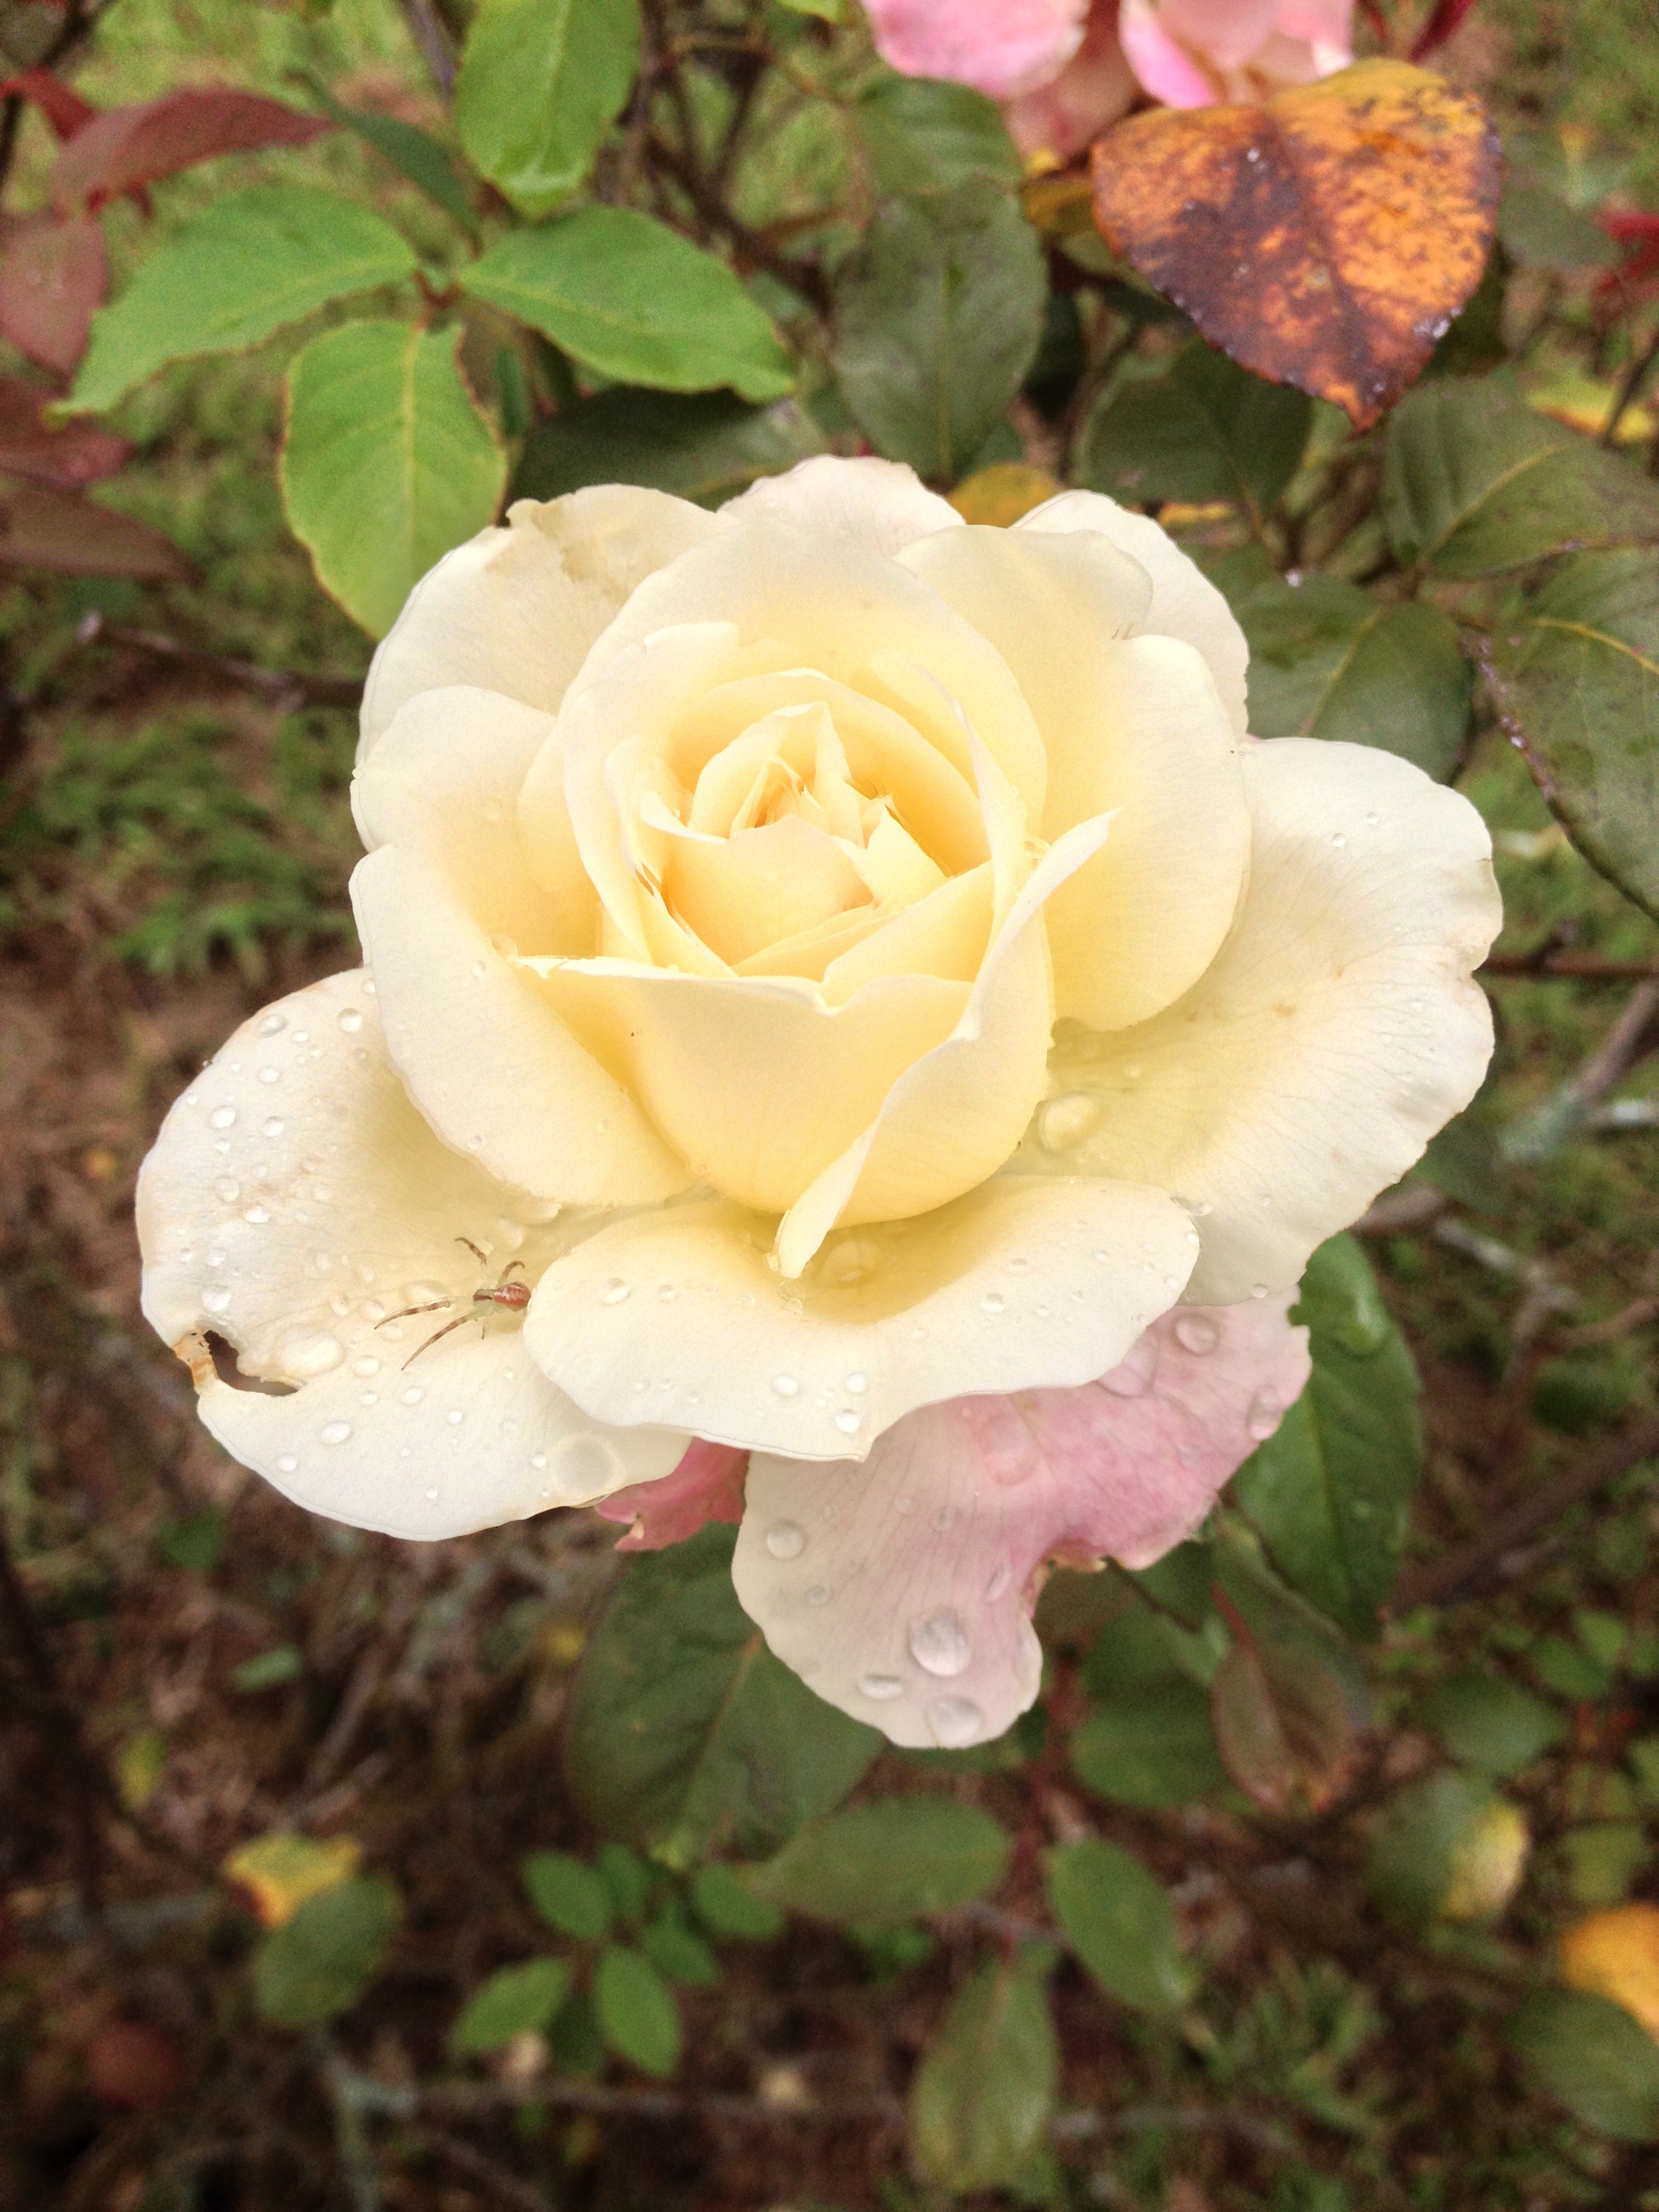
plant, flower, petal, rose, botany, flora, shrub, floribunda, flowering plant, garden roses, rose family, burnet rose, land plant, rosa centifolia, rose order